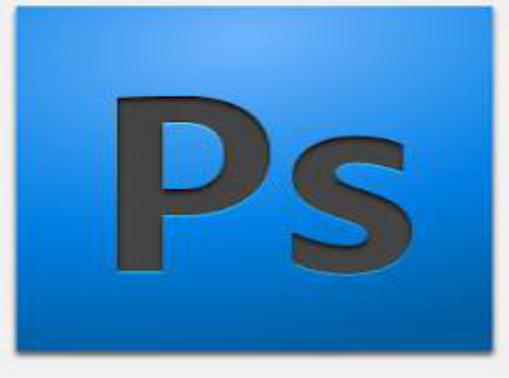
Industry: Others